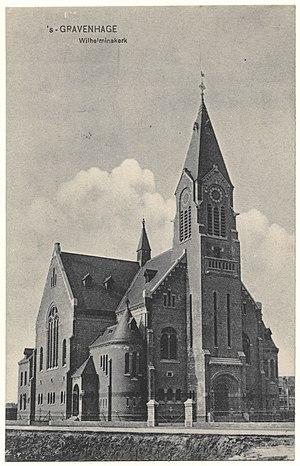
Le Wilhelminakerk au numéro 6 de Louise de Colignyplein dans le district de Bezuidenhout à La Haye. L'église a été détruite lors du bombardement de Bezuidenhout le 3 mars 1945. Español: El Wilhelminakerk en Louise de Colignyplein número 6 en el distrito de Bezuidenhout en La Haya. La iglesia fue destruida durante el bombardeo de Bezuidenhout el 3 de marzo de 1945. Português: O Wilhelminakerk em Louise de Colignyplein número 6 no distrito de Bezuidenhout em Haia. A igreja foi destruída durante o bombardeio de Bezuidenhout em 3 de março de 1945. Русский: Вильгельминакерк на Луизе де Колиньяплейн № 6 в округе Безуиденхаут в Гааге. Церковь была разрушена во время бомбардировки Безуйденхута 3 марта 1945 года. Polski: Wilhelminakerk na Louise de Colignyplein numer 6 w dzielnicy Bezuidenhout w Hadze. Kościół został zniszczony podczas bombardowania Bezuidenhout 3 marca 1945 roku.